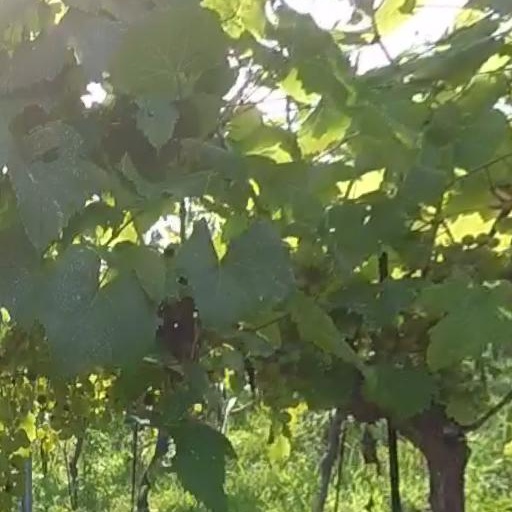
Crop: grape